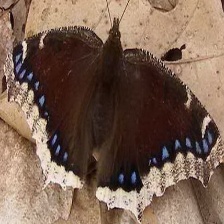
Species: MOURNING CLOAK
Butterfly family (ImageNet category): admiral